Jérémy Ménez

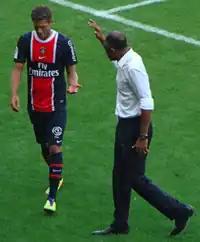
Ménez with manager Antoine Kombouaré in 2011

On 25 July 2011, Paris Saint-Germain confirmed that the club had signed Ménez to a three-year contract. The transfer fee was €8 million plus possible future incentives. He was presented to the media the same day – alongside fellow new signing and international teammate Blaise Matuidi – and was assigned the number 7 shirt. Ménez made his club debut for the team in its 1–0 defeat to the New York Red Bulls at the Emirates Cup. He made his competitive debut for PSG on 6 August 2011 in the team's opening 1–0 league defeat to Lorient. The following week, he assisted on the team's opening goal, scored by Kevin Gameiro, in a 1–1 draw with Rennes. On 18 August 2011, in PSG's first leg UEFA Europa League playoff round tie against Luxembourger club Differdange, Ménez scored the final goal for the team in a 4–0 away win. He also assisted on a goal in the victory. Three days later, he again assisted Gameiro for a goal in a 2–1 win over Valenciennes, helping PSG earn its first league win of the season. On 28 August, Ménez netted his first league goal for the club away to Toulouse; Paris Saint-Germain won the match 3–1.